Greycliffe disaster

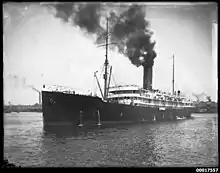
RMS "Tahiti" on Sydney Harbour, circa 1920

"Greycliffe" left Circular Quay, Sydney's main ferry terminus, at 4.15pm on Thursday 3 November 1927, with 120 passengers on board, including many schoolchildren returning home. The ferry stopped at Garden Island to pick up dock workers, and then resumed its journey on a course that would have taken it just north of the lighthouse near Shark Island. Its remaining intended stops were to be Nielsen Park, Parsley Bay, Central Wharf (near The Crescent), and Watsons Bay. On roughly the same course, however, was the liner operated by the Union Steamship Company of New Zealand's outward-bound transpacific Royal Mail Ship, the 7,585-ton , three times the length of "Greycliffe". "Greycliffe" was ahead and to starboard of "Tahiti".